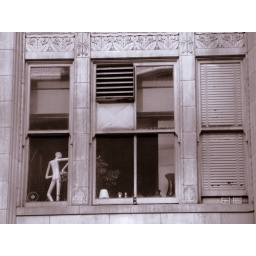
Former Bon Marche building 5th floor window. Converted to sepia in Lightroom